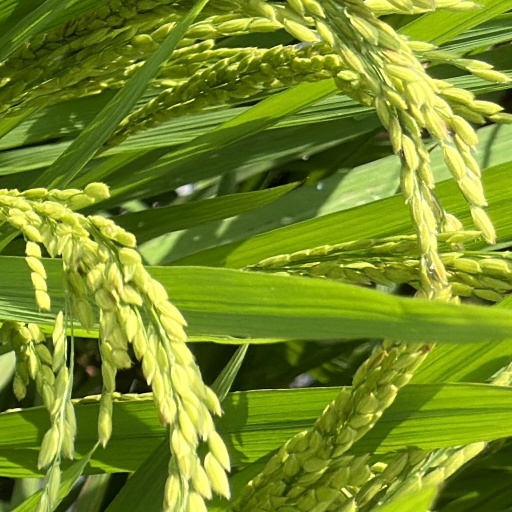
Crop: rice